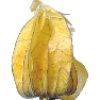
Label: Physalis with Husk 1